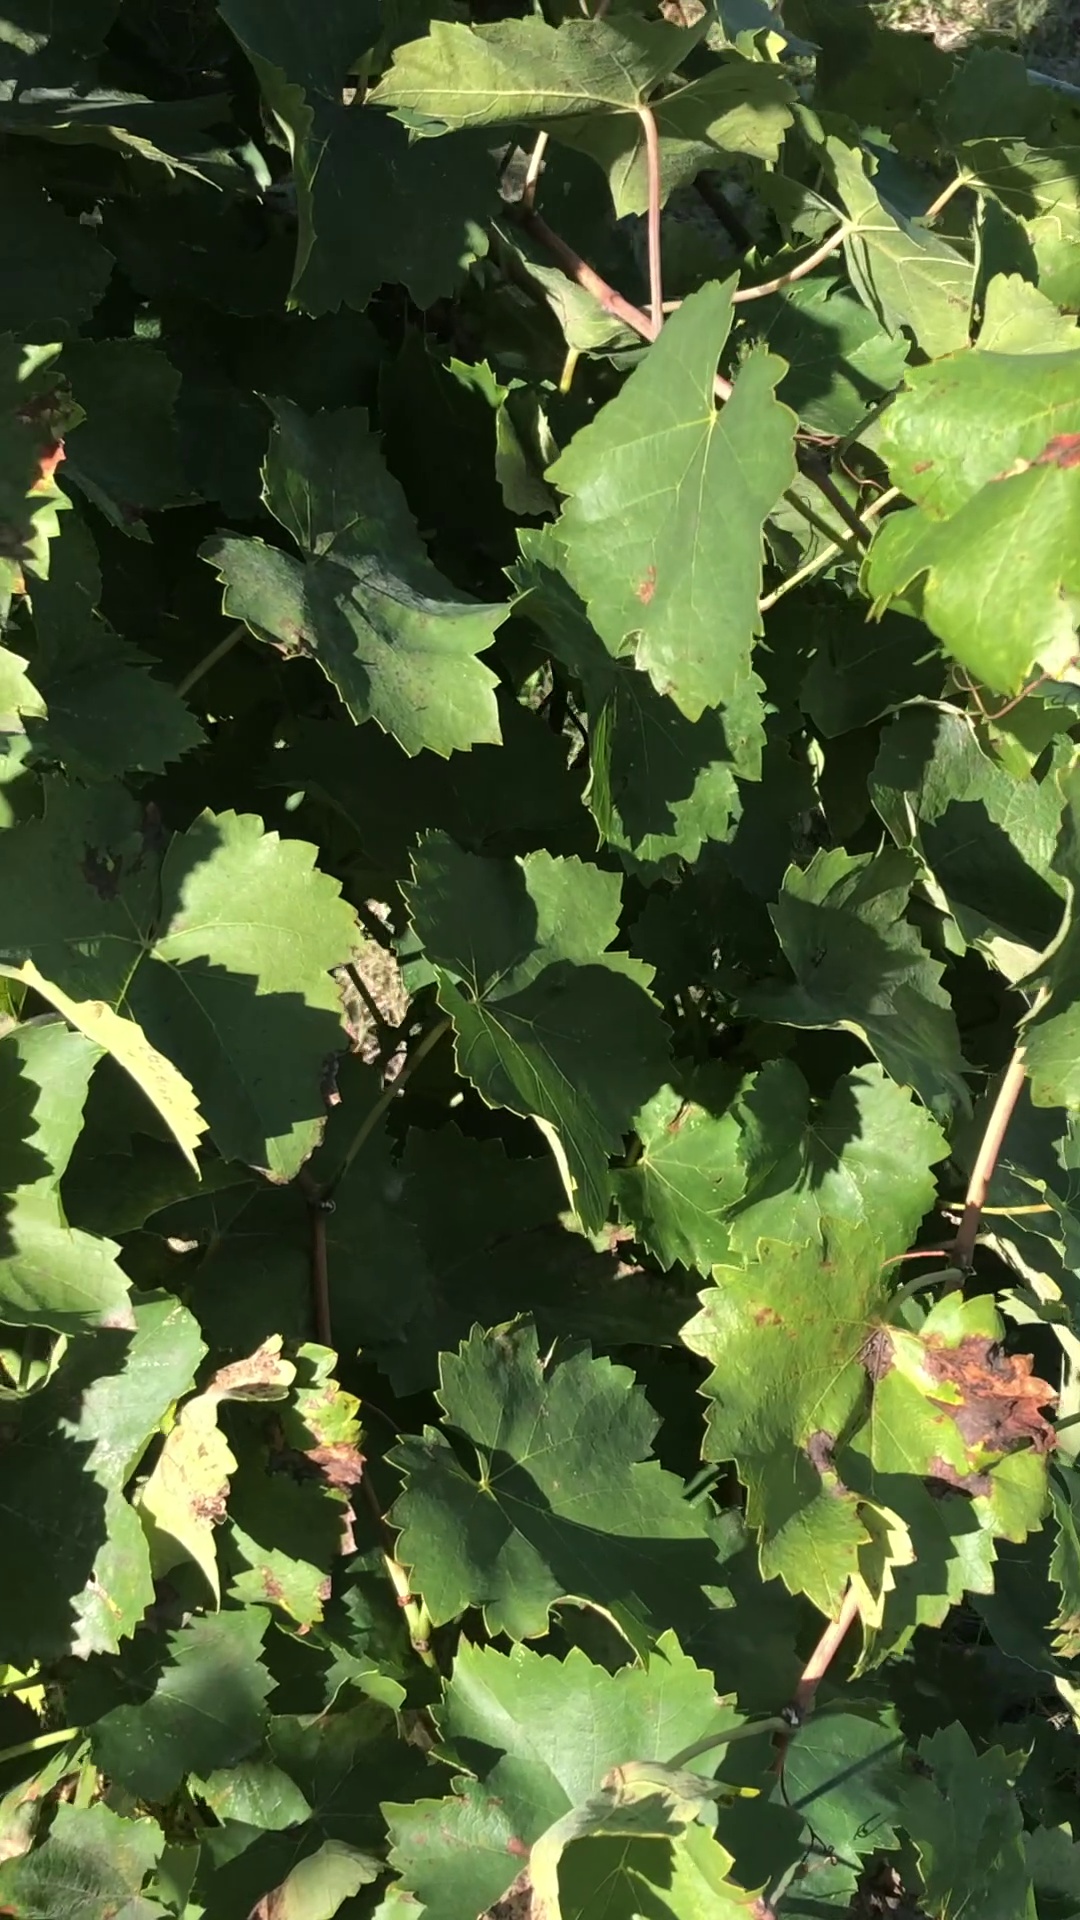
Label: healthy